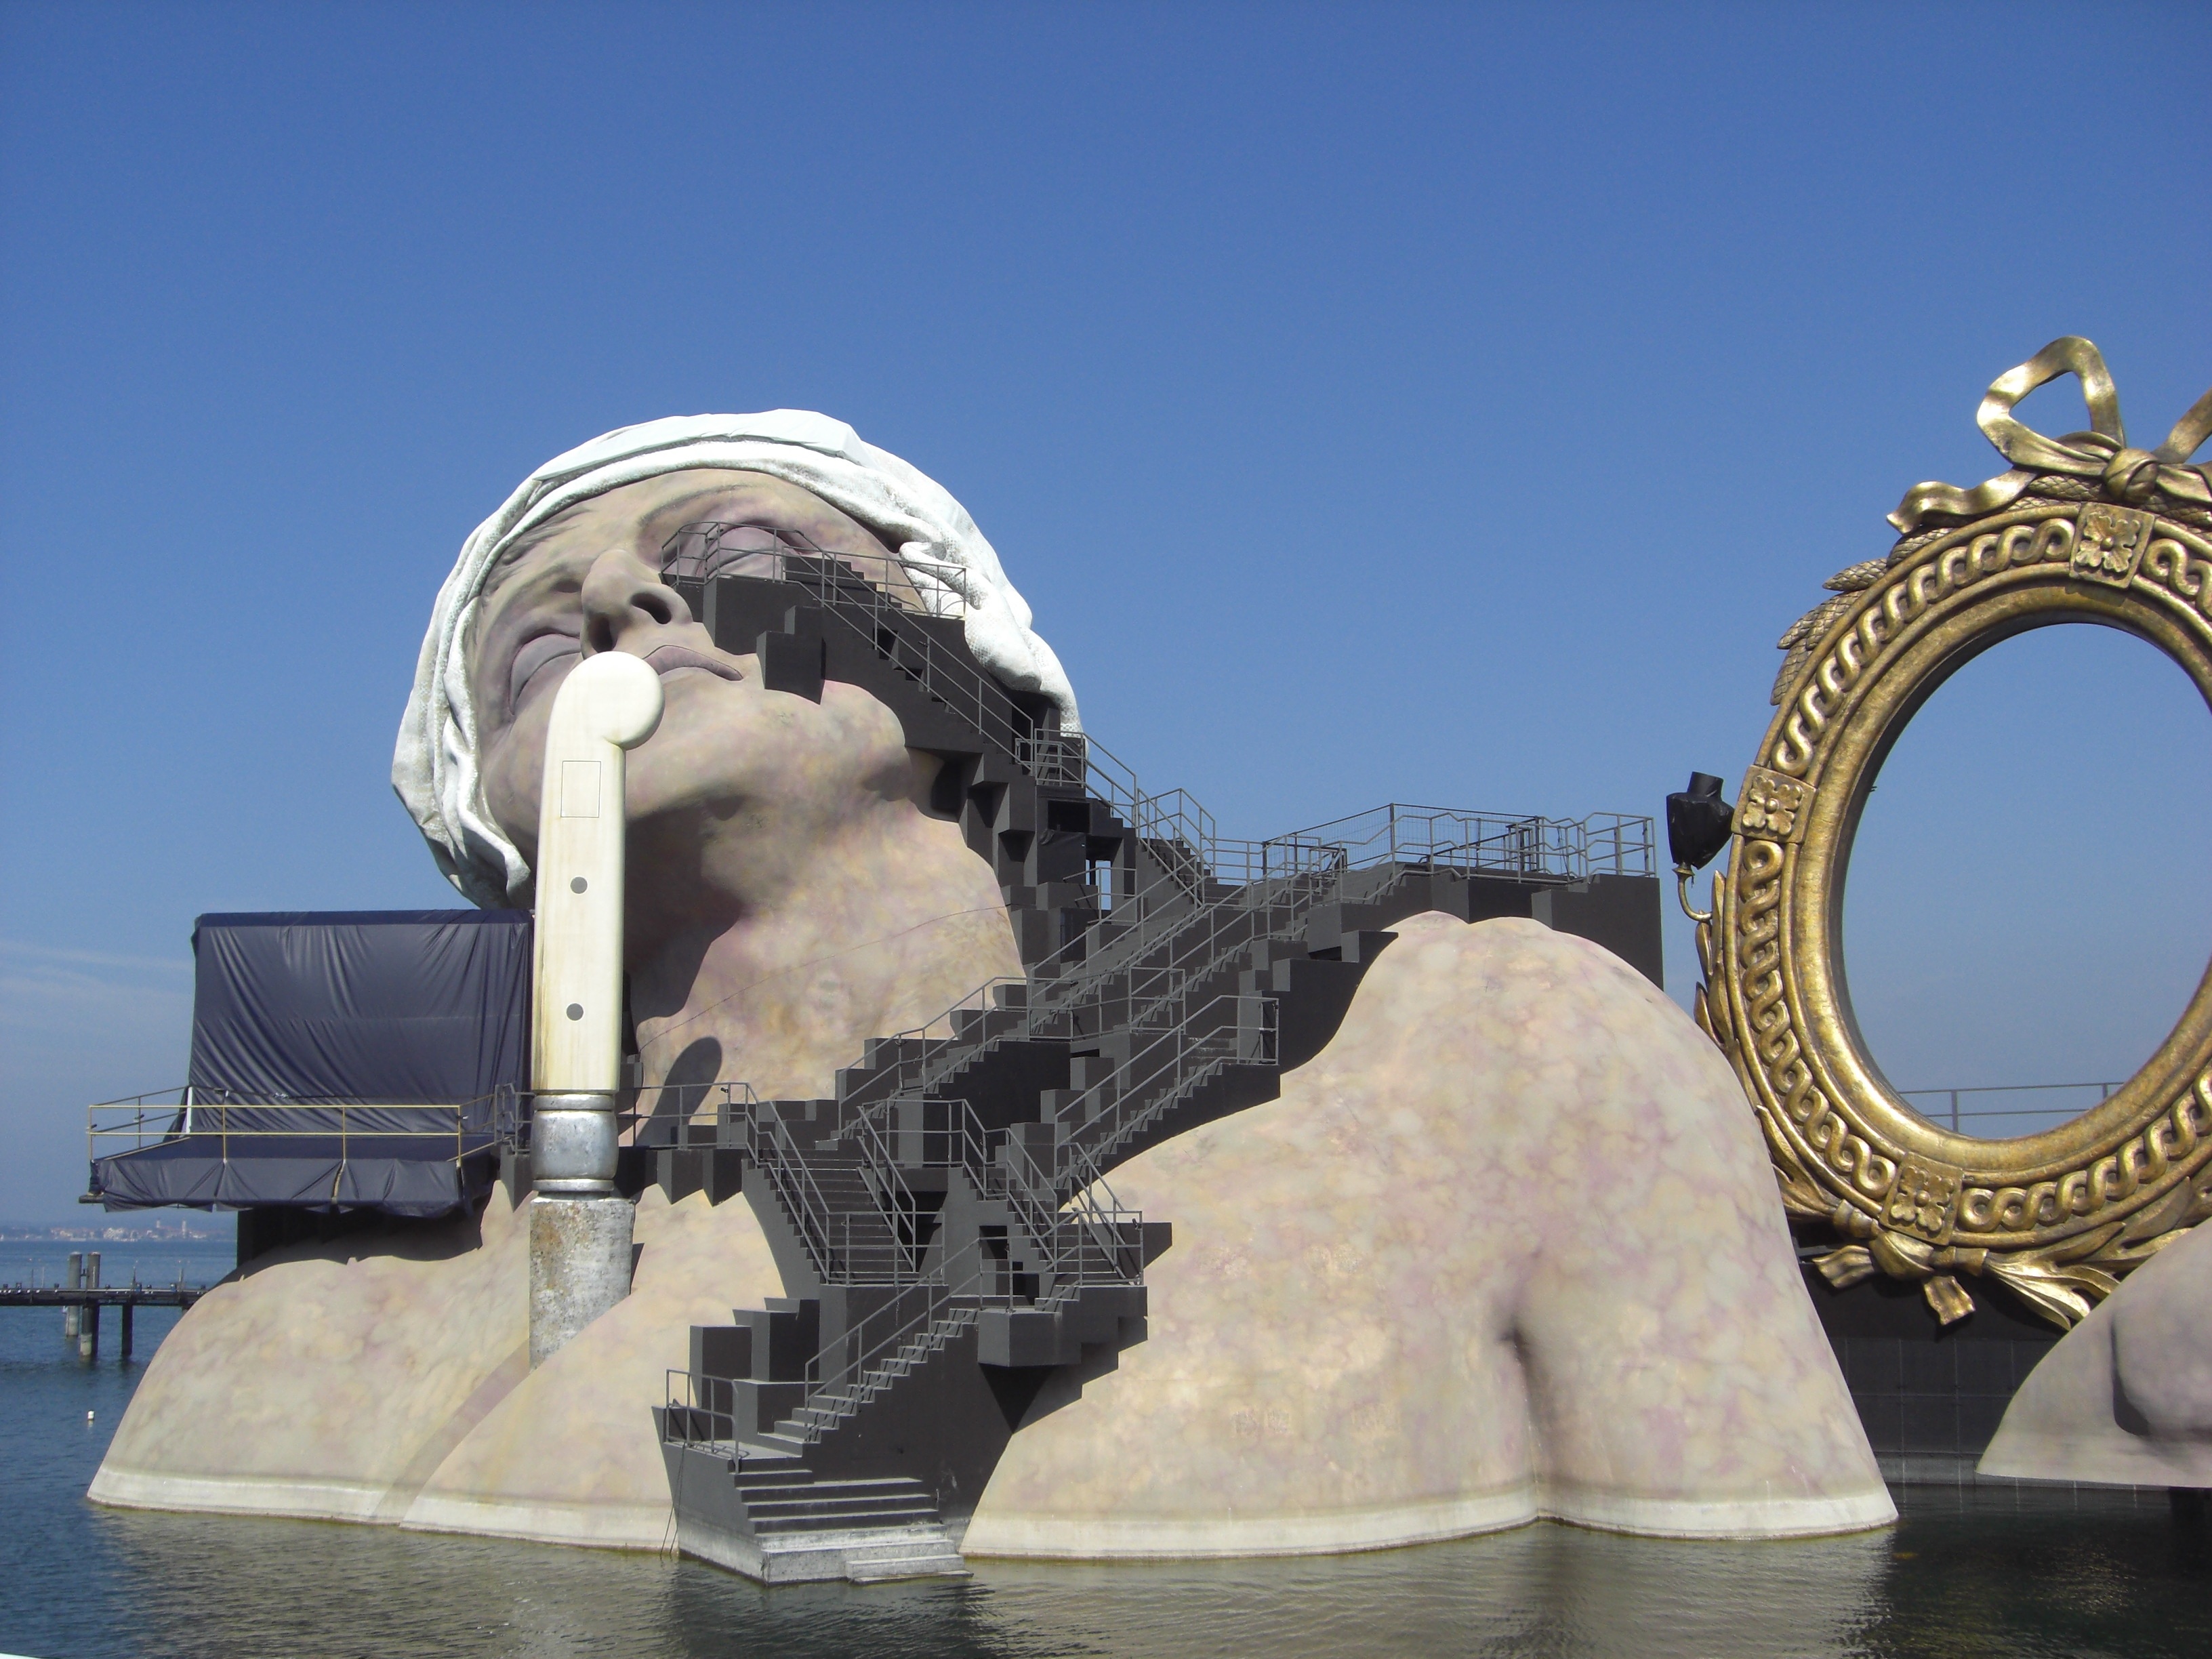
sun, lake, monument, statue, landmark, austria, sculpture, art, temple, lake constance, bregenz, festive games of bregenz, bregenzer festspiele, lake stage, andr ch nier, ancient history